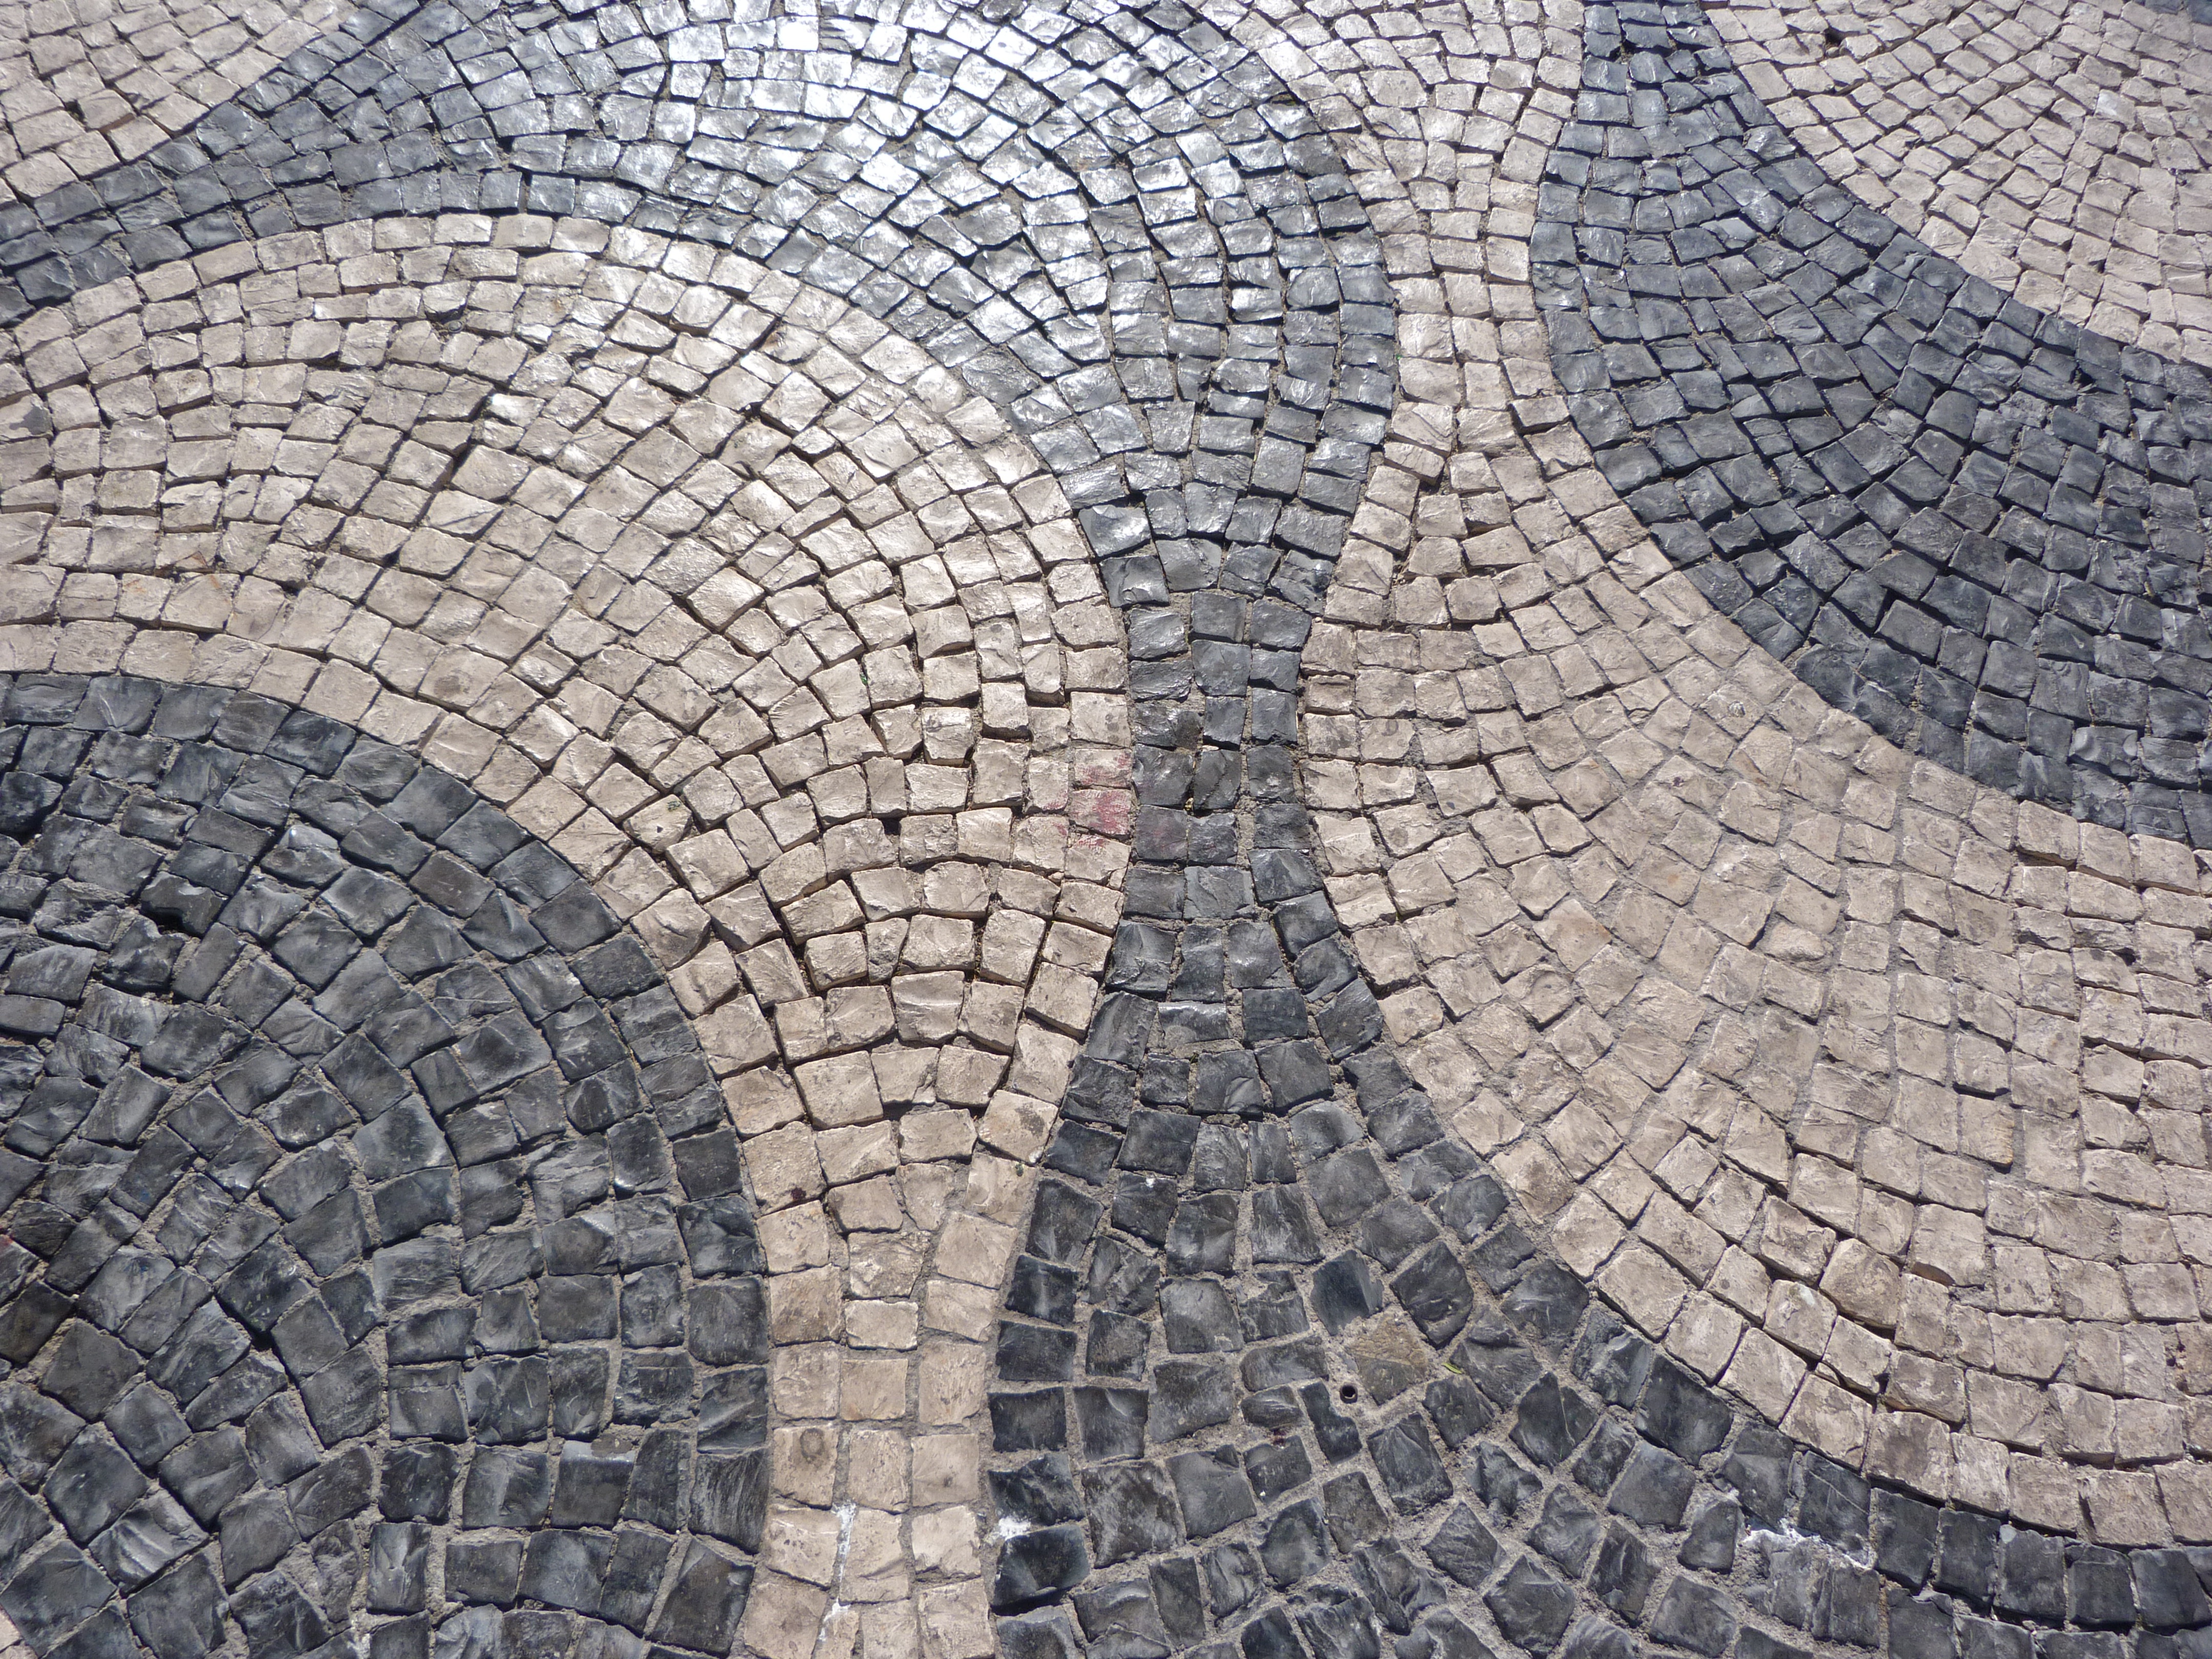
rock, texture, cobblestone, city, wall, pavement, arch, soil, stone wall, brick, circle, art, amphitheatre, symmetry, mosaic, brickwork, flooring, road surface, ancient history, outdoor structure